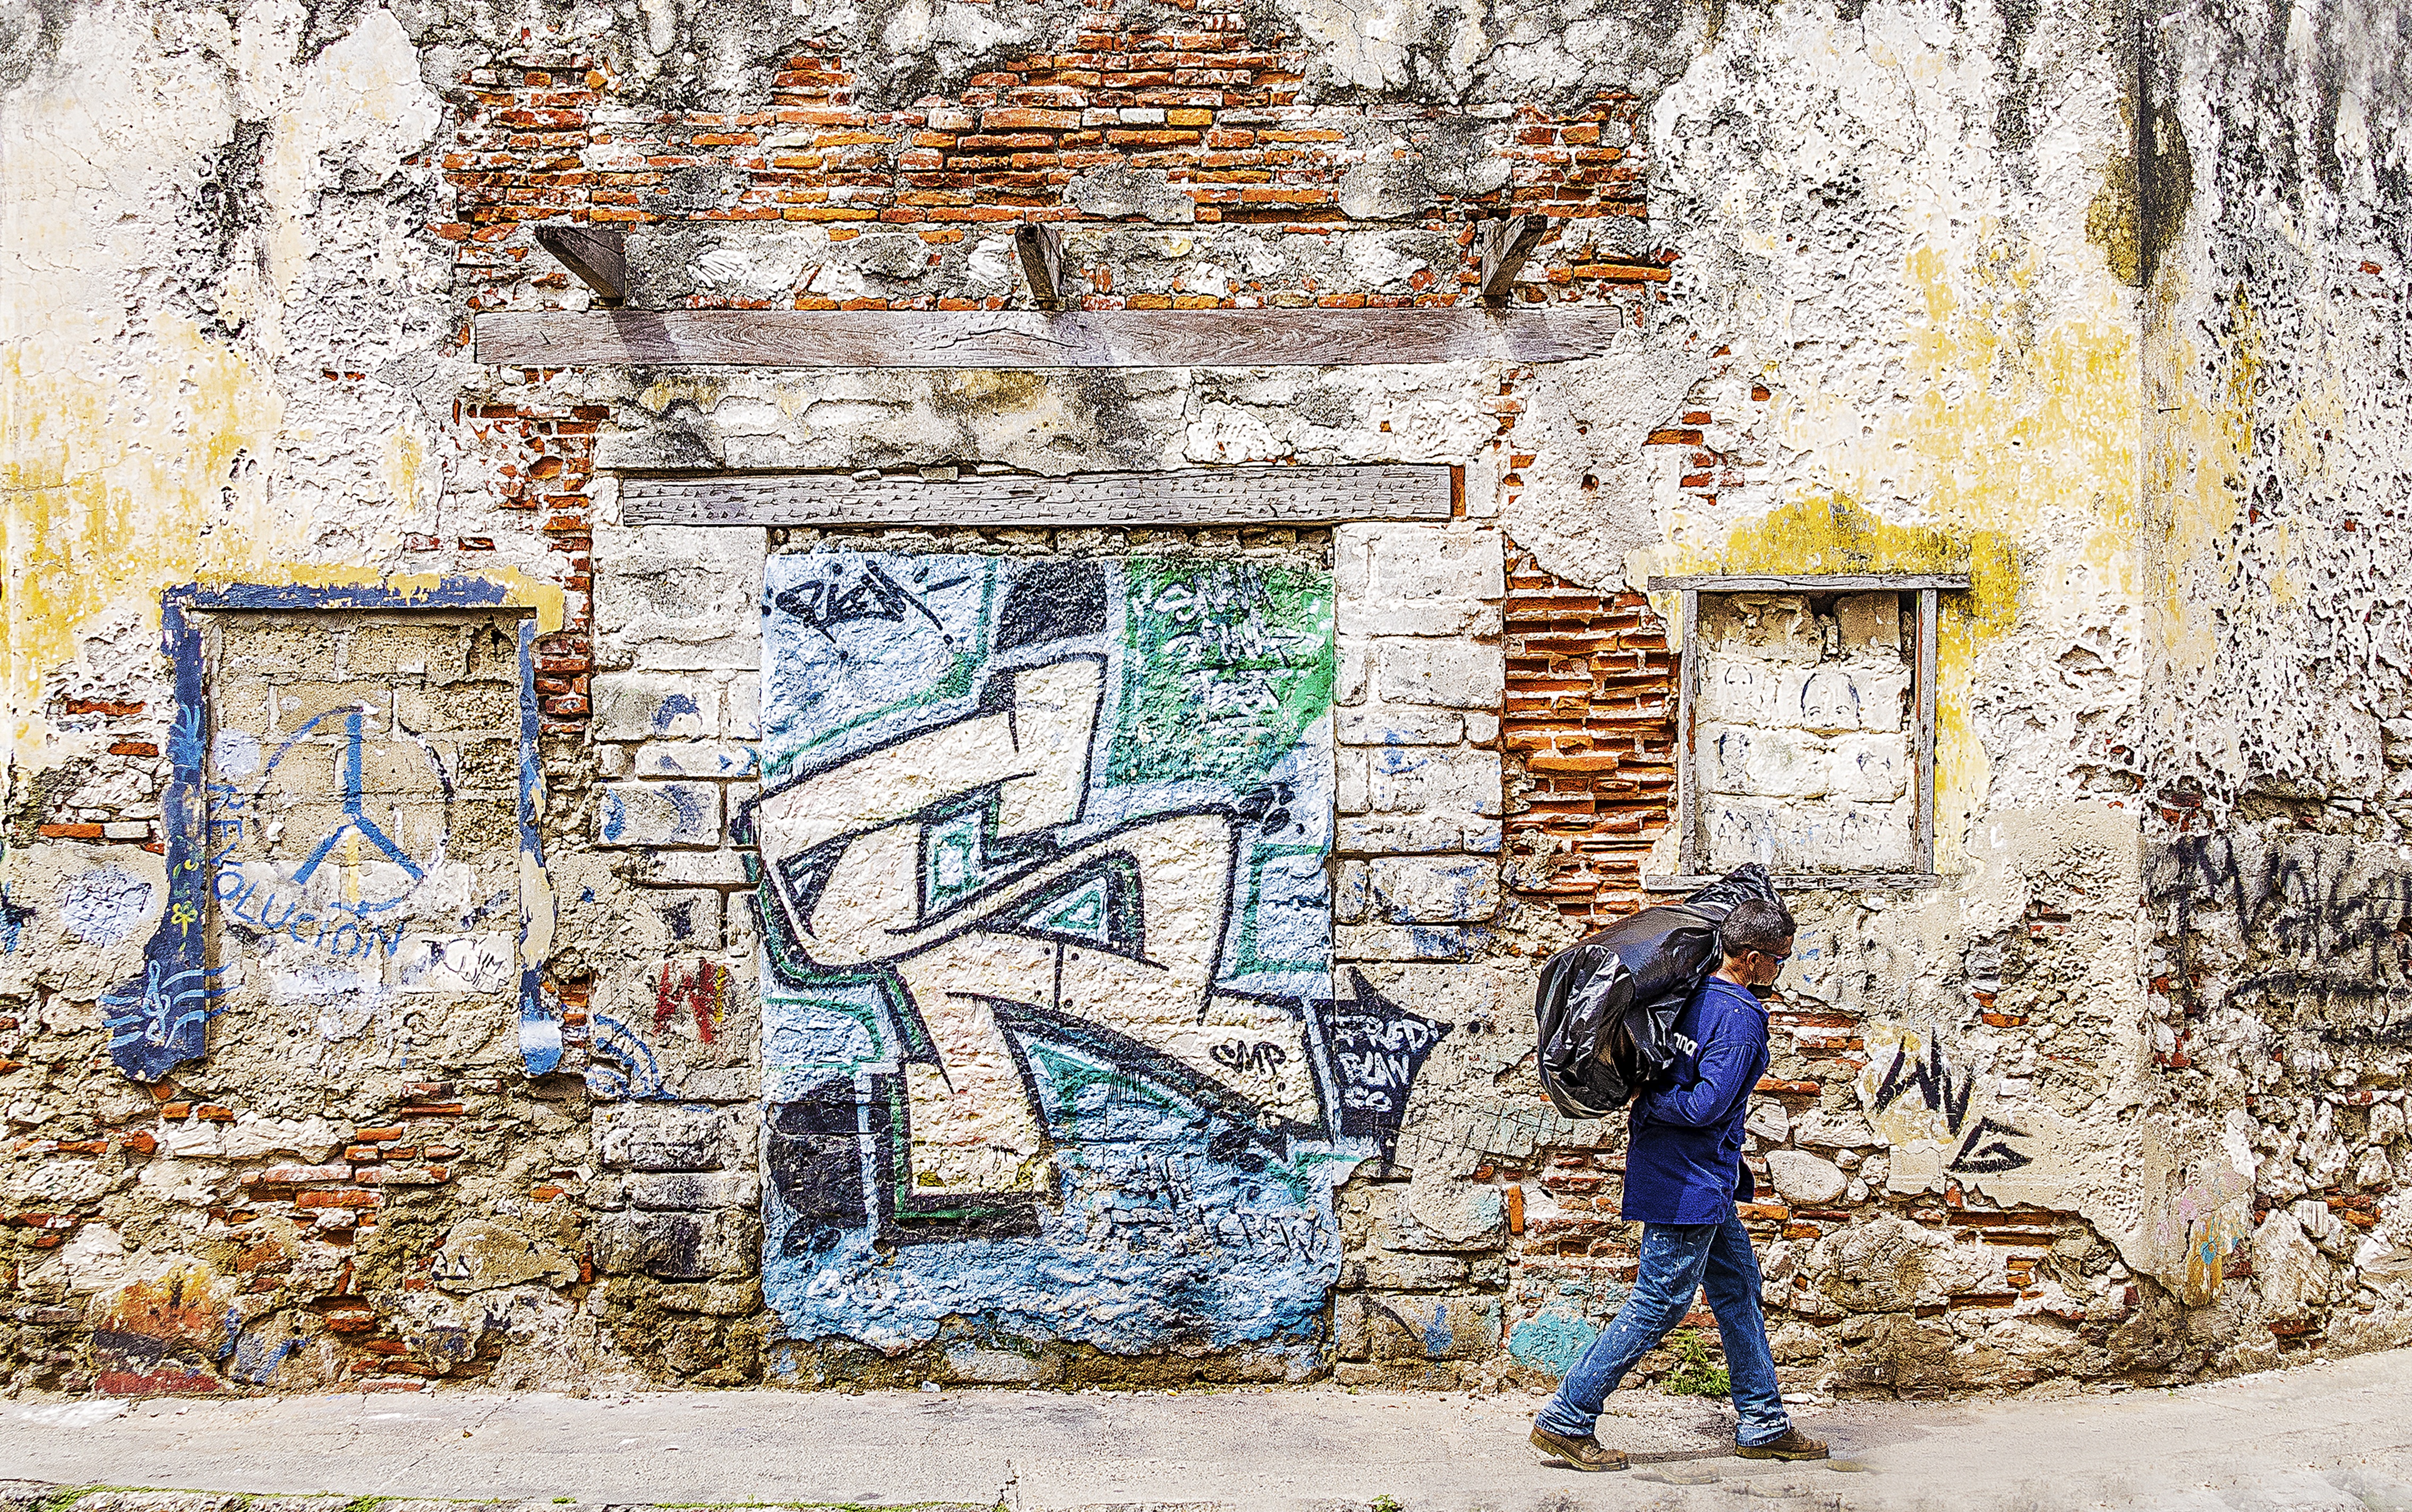
pedestrian, city, urban, wall, artistic, grunge, graffiti, painting, street art, art, background, mural, spray paint, painted, tags, tagging, colombia, cartagena, graffiti wall, graffiti art, getsemani, urban area